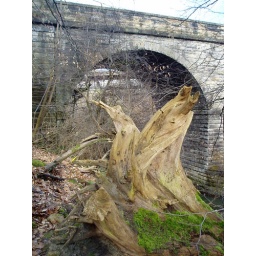
10am in the botanics, climbling trees with boys from kirrie.